1947 flying disc craze

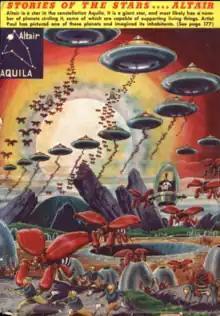
Nearly a year before the flying disc craze, "Amazing Stories" featured disc-shaped spacecraft.

During the mid-1940s, an obscure sub-culture developed around the science-fiction magazine Amazing Stories and its tales of Richard Sharpe Shaver, claimed to be non-fictional. Since 1945, the magazine had published Shaver's claims to be in communication with subterranean beings concerned about atomic pollution who piloted disc-shaped craft.